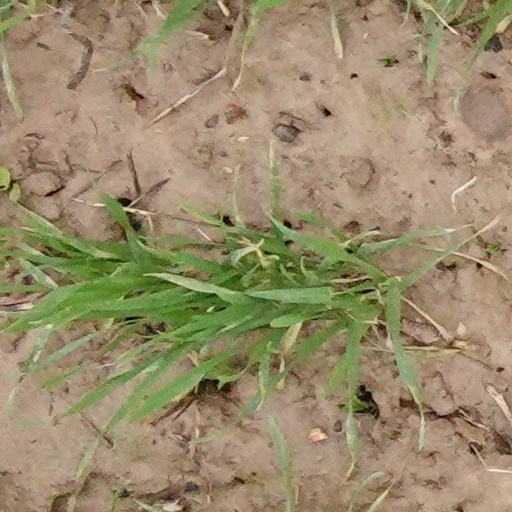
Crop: wheat